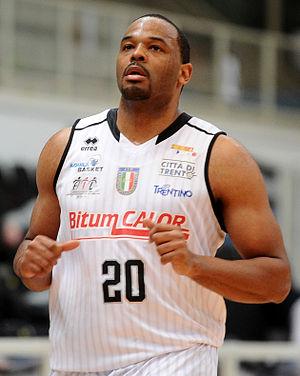
B. J. Elder, né le 9 septembre 1982, à Madison, en Géorgie, est un ancien joueur américain de basket-ball. Il évolue au poste d'ailier.